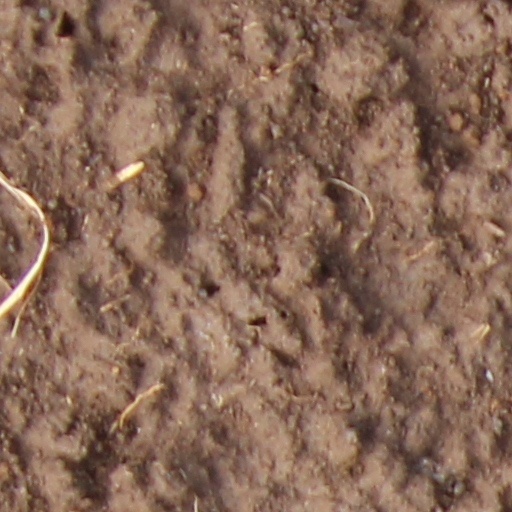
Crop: wheat